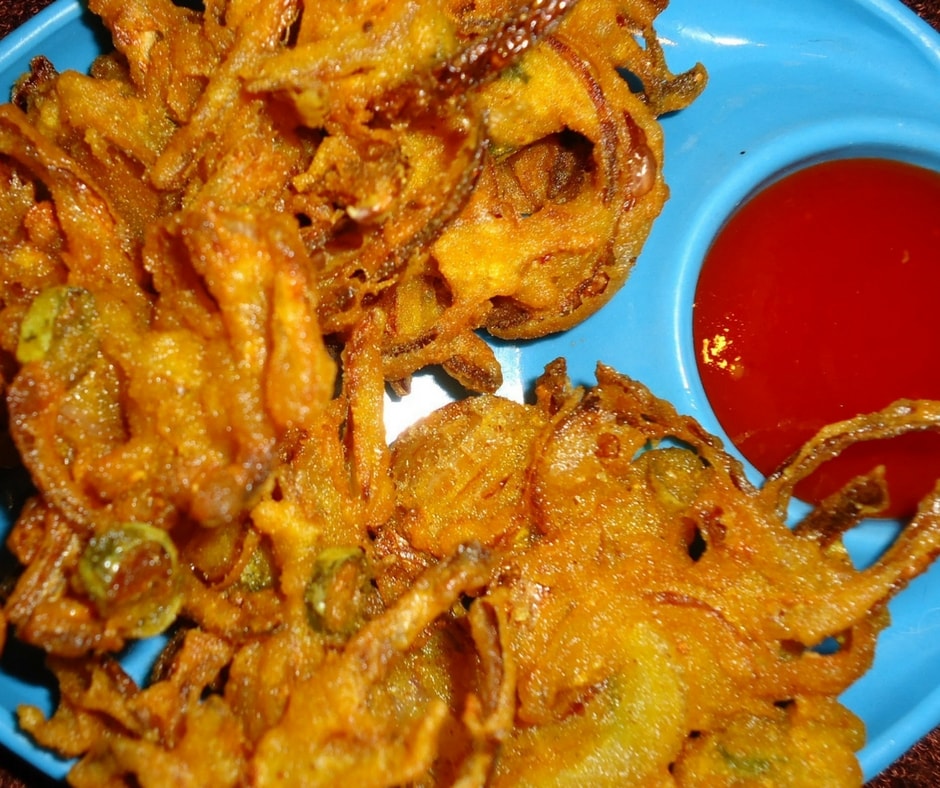
Dish: pakode